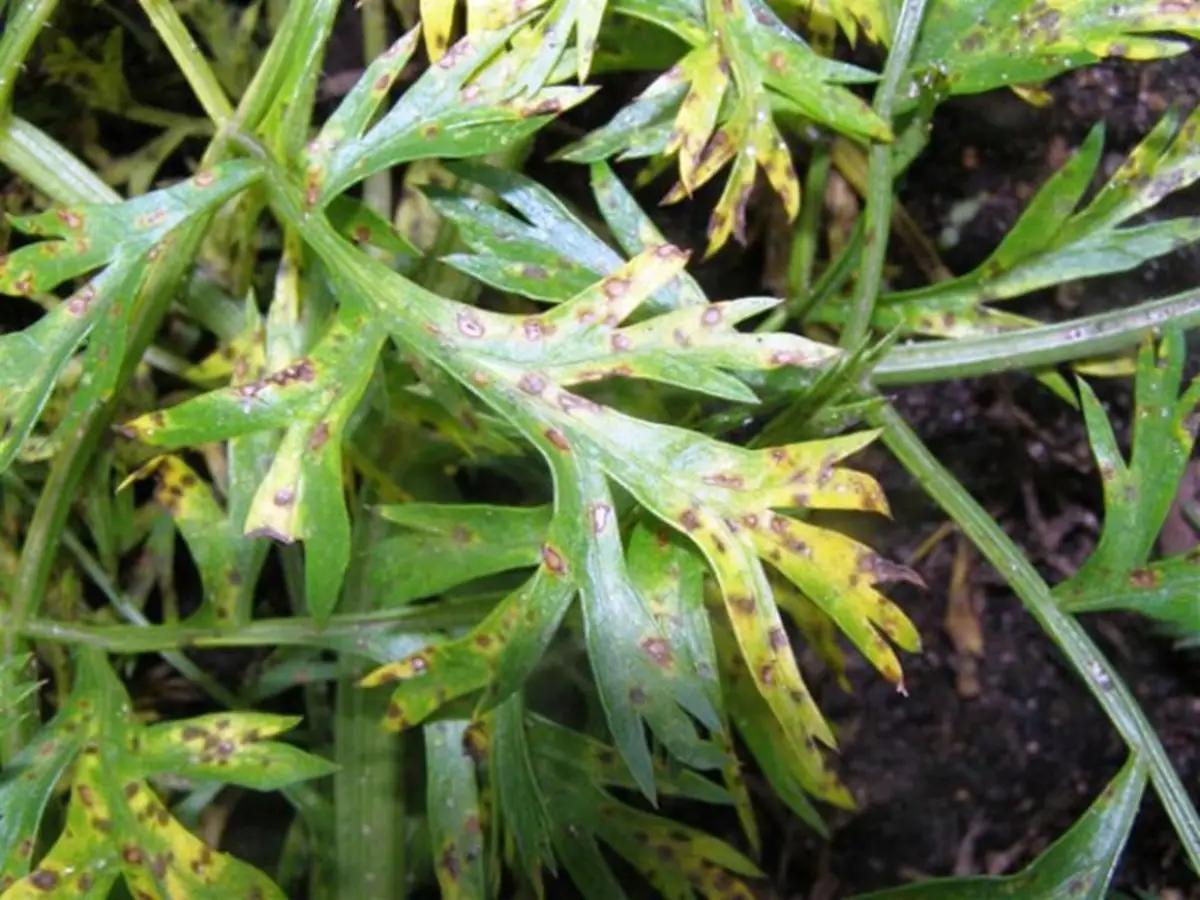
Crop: unknown
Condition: carrot_carrot_cercospora_blight